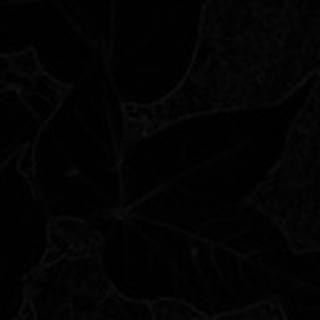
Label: healthy_cotton